Karnataka Lions

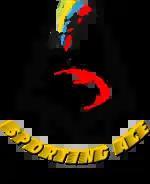
Logo of Sporting Ace Pvt. Ltd.

Karnataka Lions have managed to rope in XAGE Mobile as their title & platinum sponsor, Nandi Infrastructure Corridor Enterprises Ltd. (NICE) as the gold sponsor, Slazenger as their equipment partner, Kyazoonga.com as ticketing partners and Radio City as radio partners. Fluid Media, Highlight Advertising, and RVR16 managed the creative duties for the team. Sporting Ace haf in-house managed all the media marketing campaign.